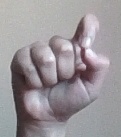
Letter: fa